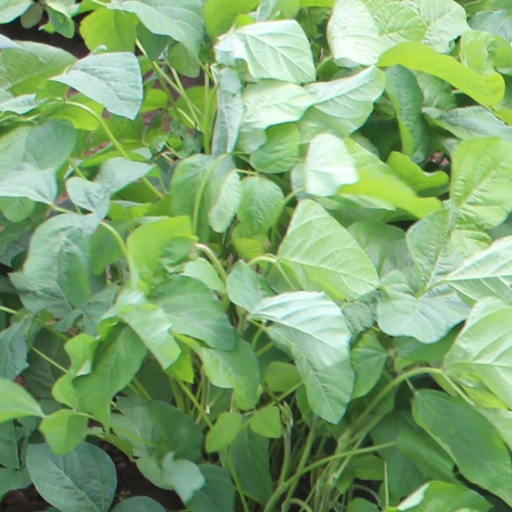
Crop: soybean